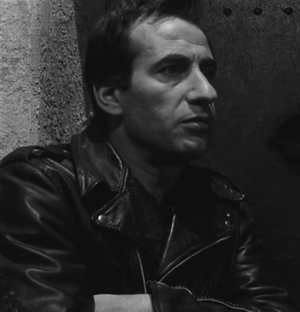
Toni Ucci, né le 13 janvier 1922 à Rome et mort à un endroit et une date indéterminés en février 2014, probablement à Rome le 16 février 2014, est un acteur de cinéma, de théâtre, de cabaret et de télévision italien, actif entre la fin des années 1940 et le début des années 2000.